Ken Davies (footballer)

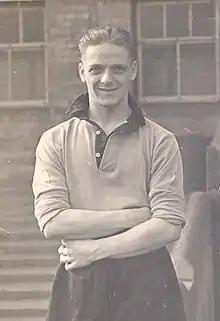
Kenneth Davies Wolverhampton Wanderers 1944-46

Kenneth Davies (20 September 1923 – 14 November 2008) was an English professional footballer who played as a winger in the Football League for Walsall and Brighton & Hove Albion.